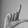
ASL letter: L